Pollen

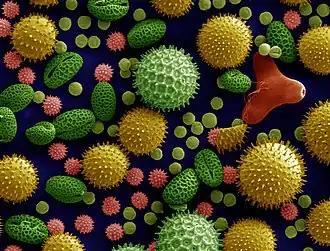
Colorized scanning electron microscope image of pollen grains from a variety of common plants: sunflower ("Helianthus annuus"), morning glory ("Ipomoea purpurea"), prairie hollyhock ("Sidalcea malviflora"), oriental lily ("Lilium auratum"), evening primrose ("Oenothera fruticosa"), and castor bean ("Ricinus communis").

Pollen is a powdery substance produced by most types of flowers of seed plants for the purpose of sexual reproduction. It consists of pollen grains (highly reduced microgametophytes), which produce male gametes (sperm cells).